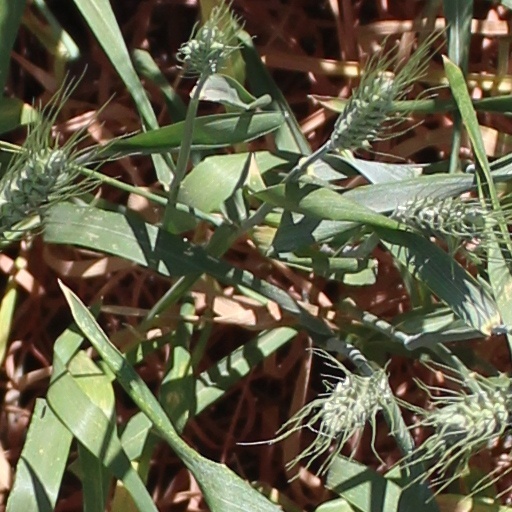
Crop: wheat